Murder of Reet Jurvetson

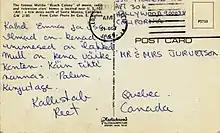
Postcard sent by Jurvetson to her parents in Canada, prior to her death, serving as their final form of communication.

Reet Silvia Jurvetson had departed from her home country of Canada to visit a man named "John" or "Jean" in California in the late summer of 1969. Several weeks after she had arrived (and just two weeks prior to her murder), she wrote a postcard in the Estonian language to her family which described her general satisfaction with her life in Los Angeles, and encouraging her parents to maintain contact with her via correspondence. Another postcard was also sent to her closest friend. These two postcards were the final contact her family and friends ever received from Reet. Her family did not report her missing, as they had known just how adventurous Reet had become in her later teenage years, and presumed she was simply "making a new life for herself". The Jurvetsons had made tentative efforts to contact Reet throughout the years, although all had proven fruitless. Her sister, Anne, would recollect in 2016 that, in addition to the family's hope Reet would contact them as and when she felt the urge to do so: "We did not know how to find someone on the other side of the continent."